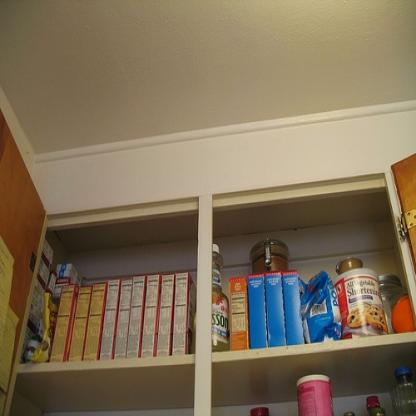
Scene: Indoor